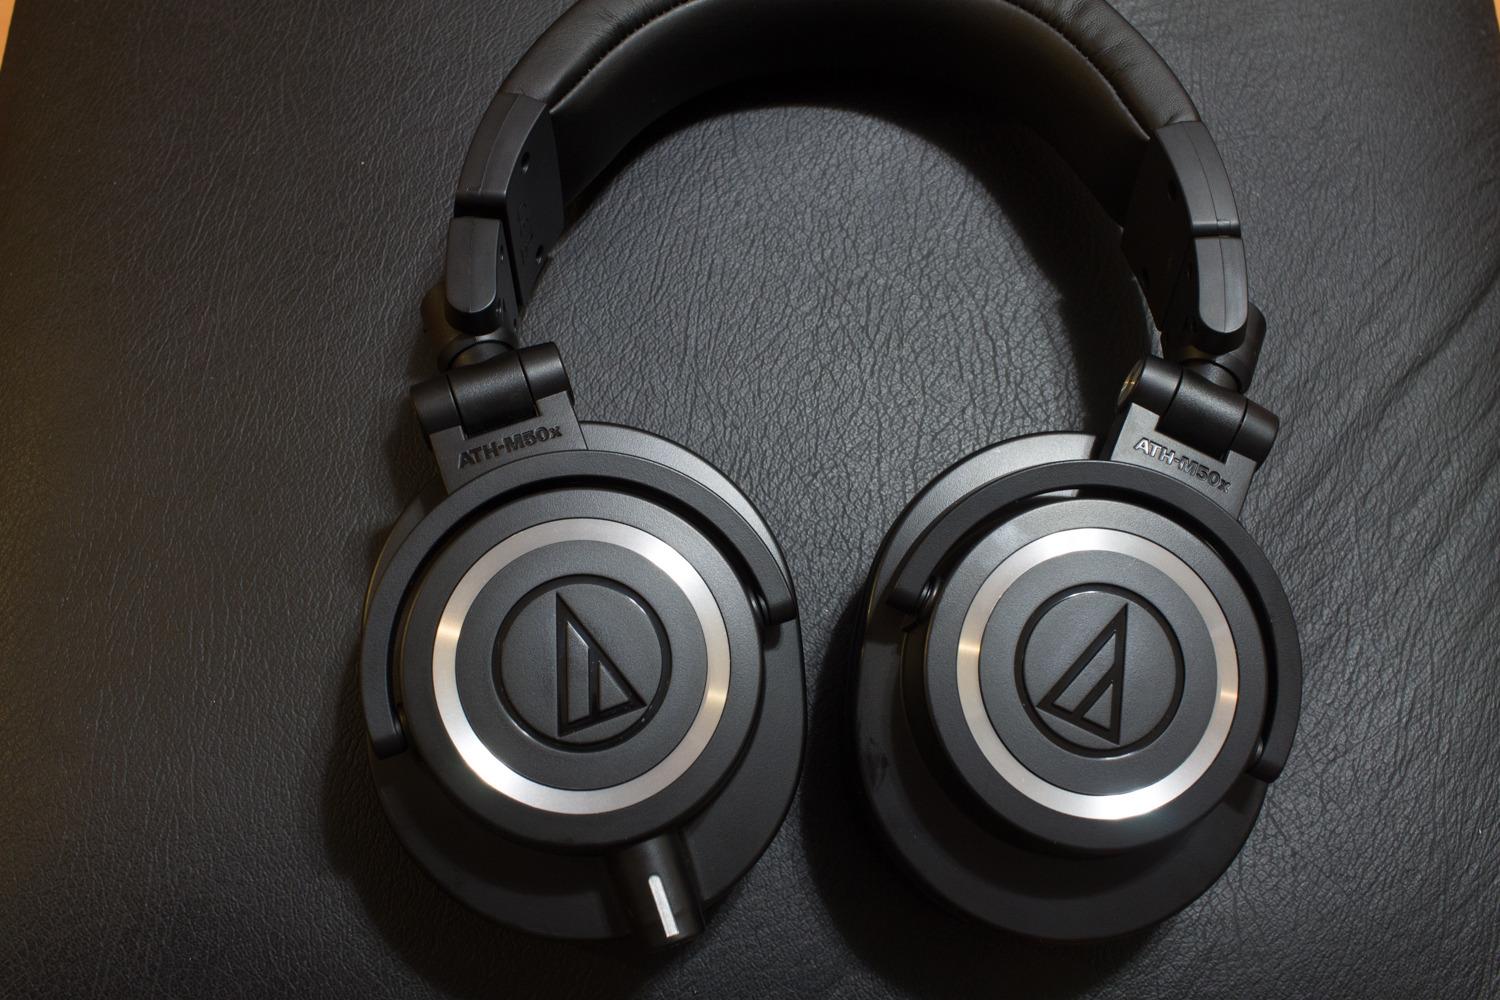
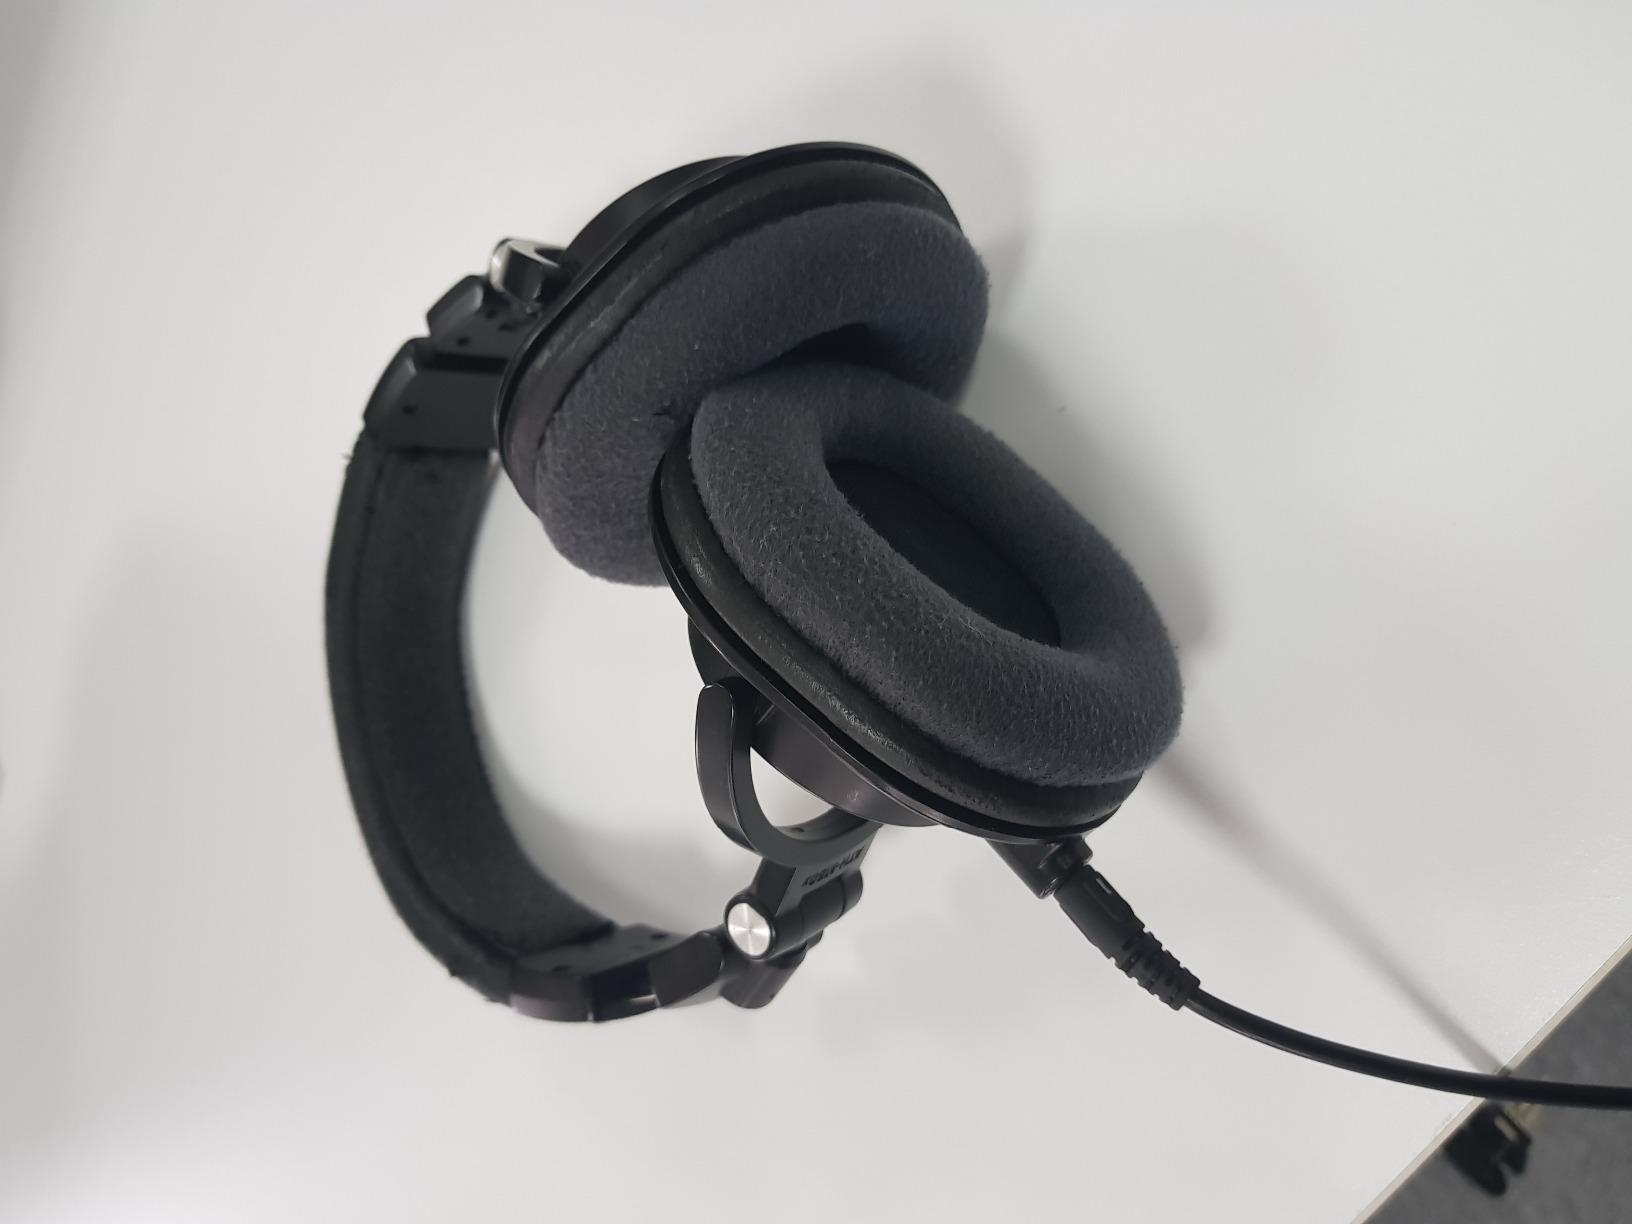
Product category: headphones
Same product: yes